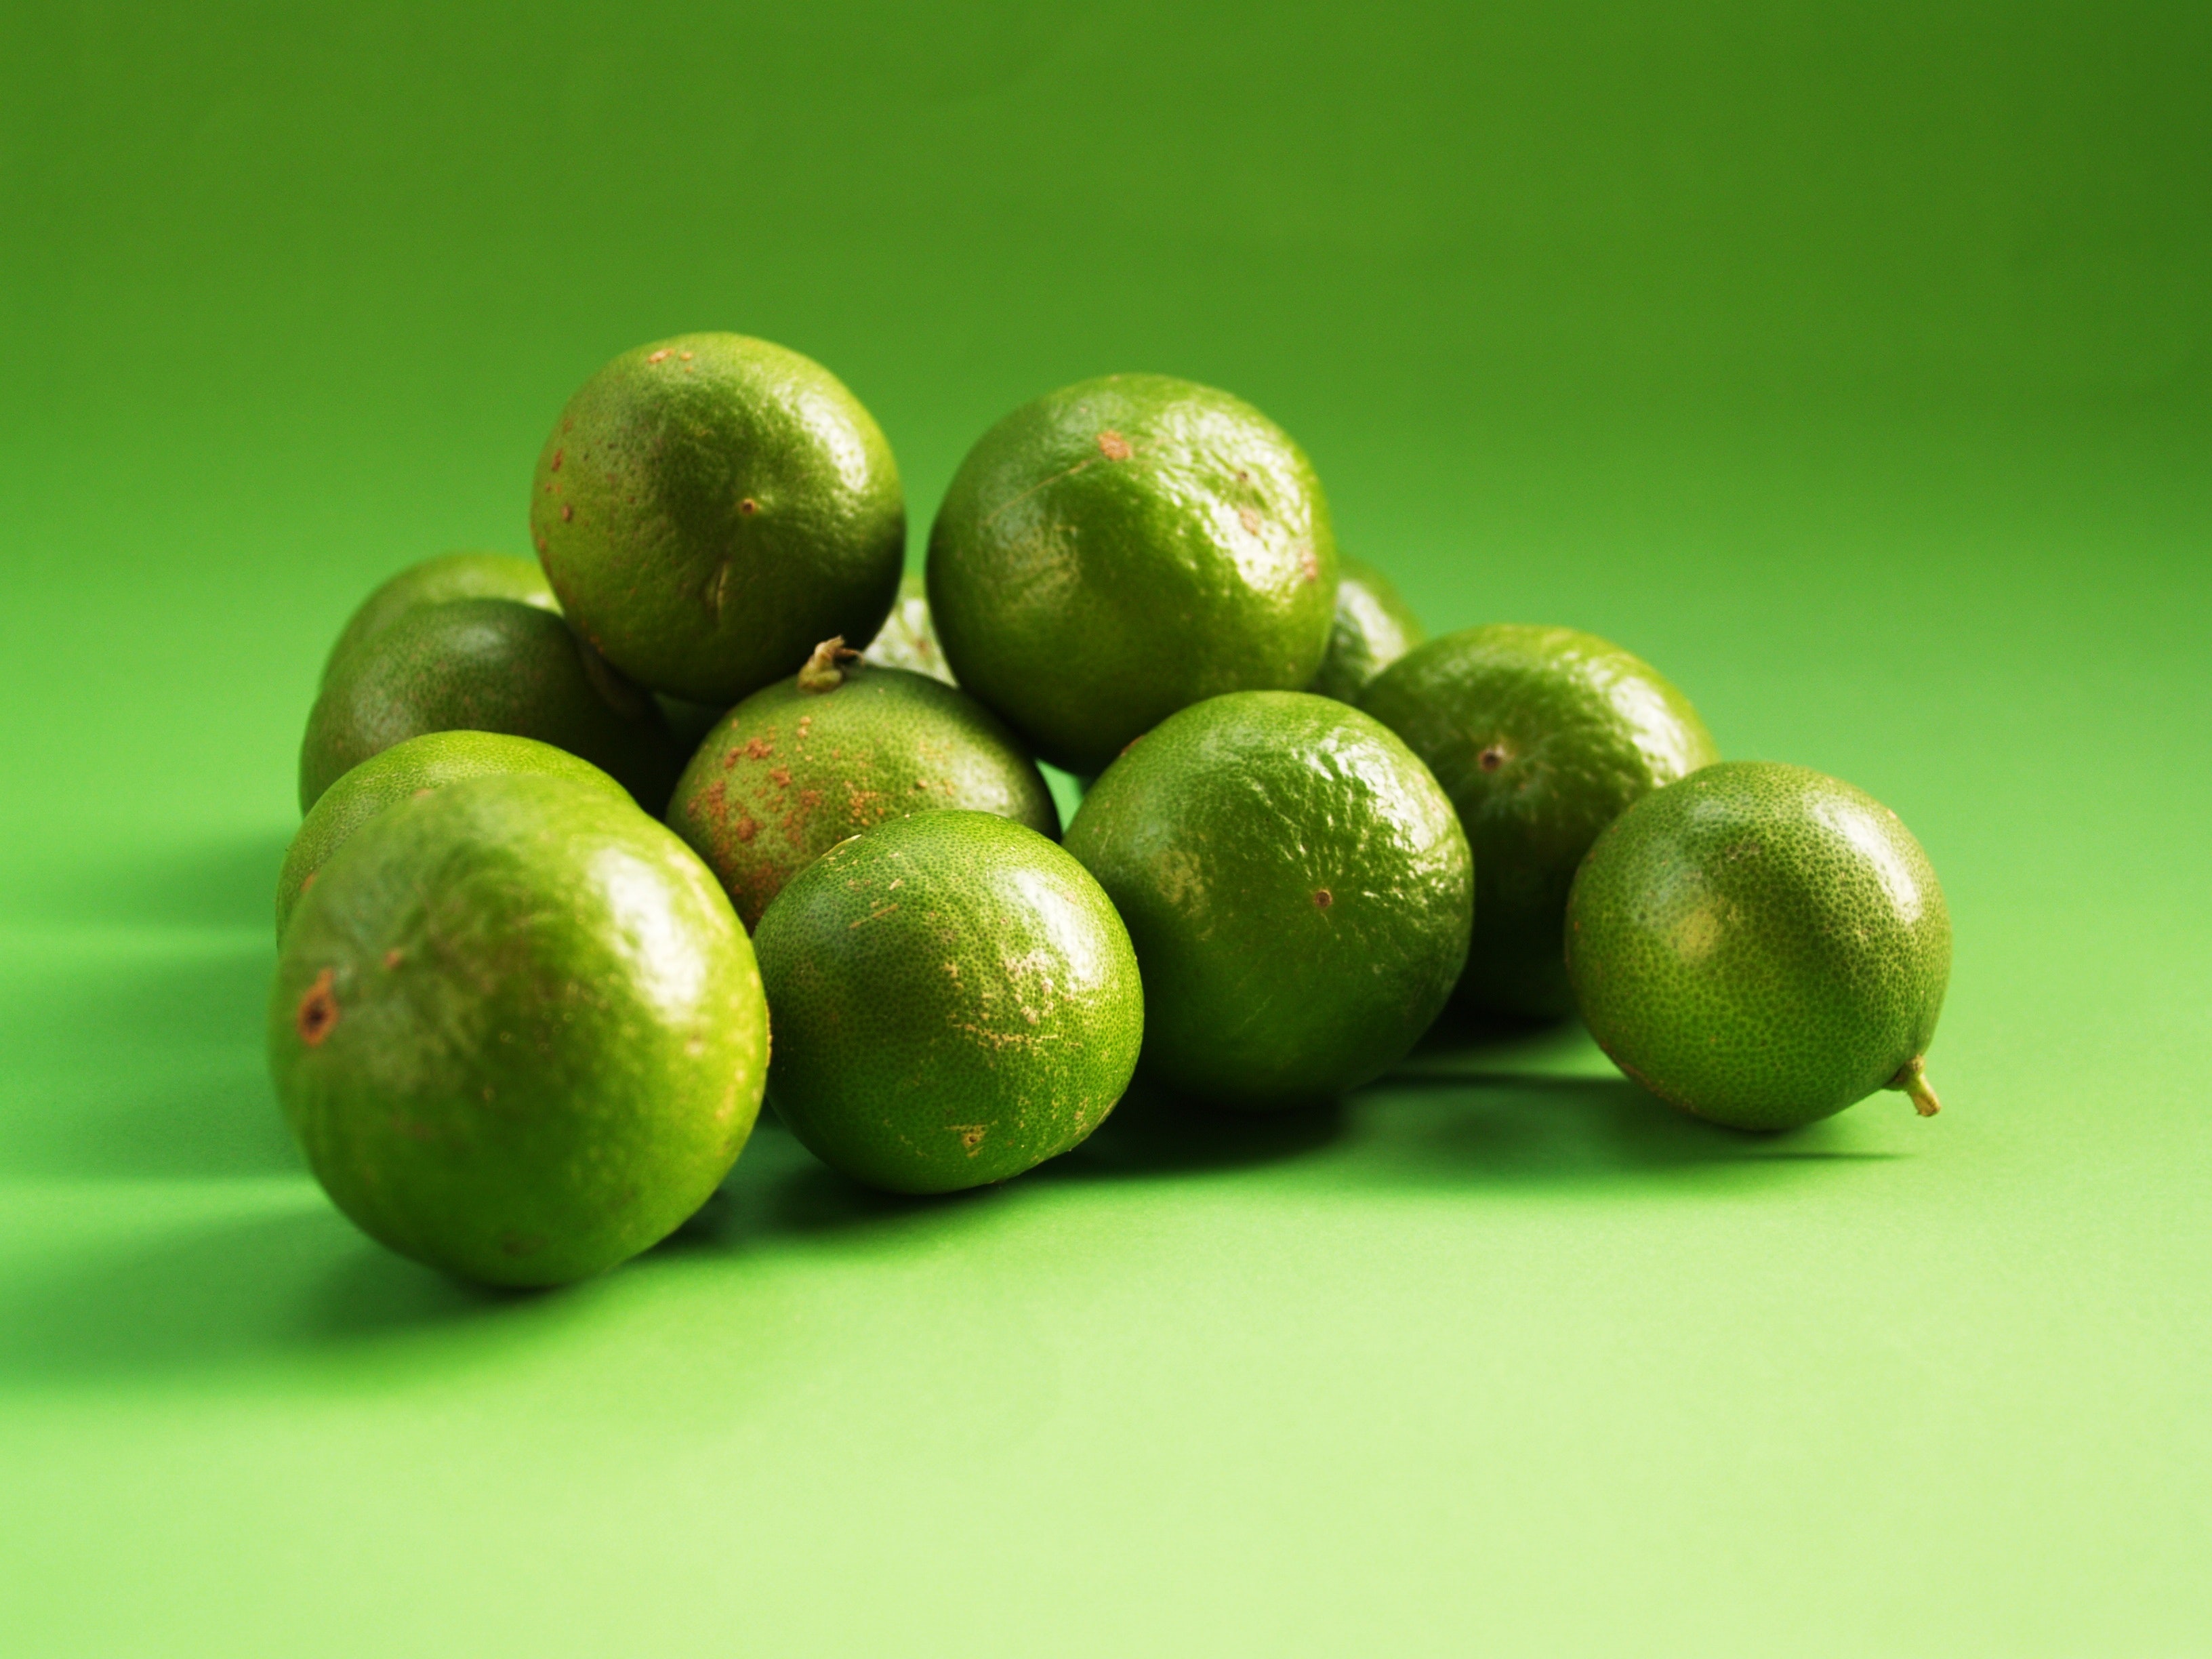
key lime, persian lime, fruit, green, lime, citrus, plant, food, sweet lemon, natural foods, seedless fruit, produce, lemon, bitter orange, calamondin, still life photography